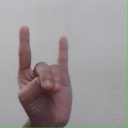
अक्षर: श